Prince Gabriel Constantinovich of Russia

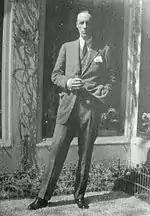
Prince Gabriel Constantinovich in civilian clothes

After the successful Bolshevik coup of November 1917, the Petrograd newspapers published a decree summoning all male Romanovs to report to the Cheka, the secret police. Initially they were just required not to leave the city. In March 1918, the Romanovs who registered were summoned again, now to be sent away into internal Russian exile. In the spring of 1918, when the Bolsheviks had initially tried to arrest him, Gabriel was suffering from tuberculosis; rather than imprison him, the Bolsheviks allowed him to stay with his wife, Antonina, at her Petrograd apartment. By the summer of 1918, however, he had recovered, and one day in July, a contingent of armed soldiers arrived at the modest apartment and took him into custody. He was put in Shpalernaya prison in a cell adjoining those of his uncle Dimitri Konstantinovich and Grand Dukes Nicholas Mikhailovich and George Mikhailovich.